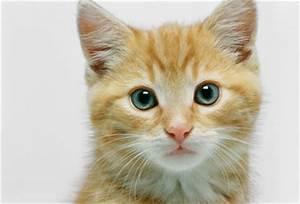
cat